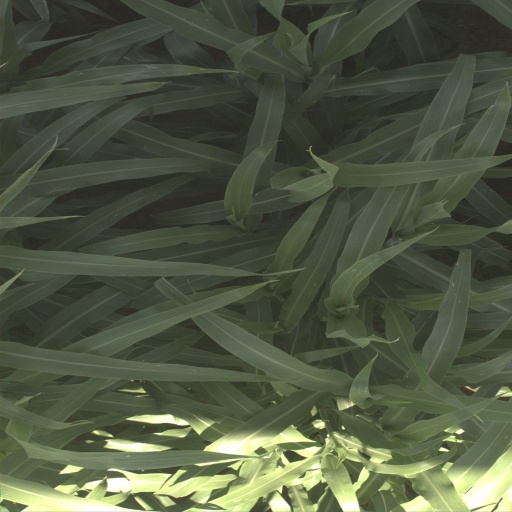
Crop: sorghum